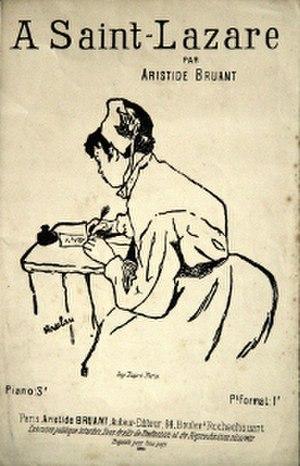
Partition de la chanson A Saint Lazare illustrée par Henri de Toulouse-Lautrec. Chanteur Aristide Bruant
Bourgès crée à l'Eldorado à Paris Les Pioupious d'Auvergne, chanson boulangiste d'Antonin Louis.
Henri de Toulouse-Lautrec est un peintre, dessinateur, lithographe, affichiste et illustrateur français, né le 24 novembre 1864 à Albi et mort le 9 septembre 1901, au château Malromé, à Saint-André-du-Bois.
Cette liste présente des chansons ayant pour thème la ville de Paris.